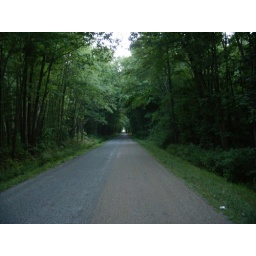
I love taking this road home in the summer. The trees are so full they enclose the road.